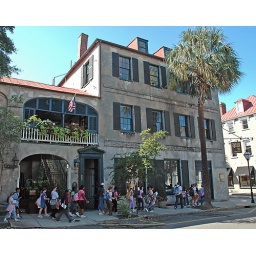
School children walking in front of colonial building in Charlston